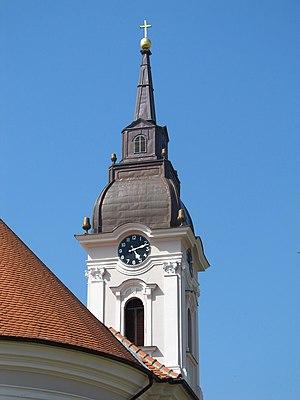
L'éparchie du Banat est une éparchie, c'est-à-dire une circonscription de l'Église orthodoxe serbe, située dans la région du Banat. Elle s'étend principalement dans la province de Voïvodine mais aussi dans la partie du Banat qui fait partie du district de Belgrade. Le siège de l'éparchie est la ville de Vršac. En 2016, elle est administrée par l'évêque Nikanor.
L'église Saint-Nicolas de Tomaševac est une église orthodoxe serbe située à Tomaševac, dans la province autonome de Voïvodine, sur le territoire de la Ville de Zrenjanin et dans le district du Banat central en Serbie. Elle est inscrite sur la liste des monuments culturels de grande importance de la République de Serbie.
Tomaševac est une localité de Serbie située dans la province autonome de Voïvodine et sur le territoire de la Ville de Zrenjanin, district du Banat central. Au recensement de 2011, elle comptait 1 423 habitants.